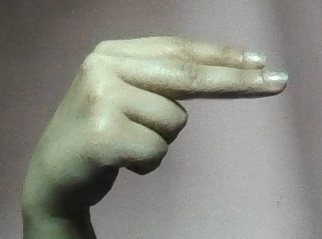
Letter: ain